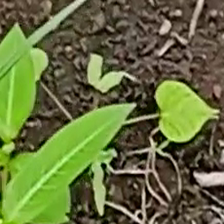
Weed species: Obscure_morning _glory(Ipomoea obscura)